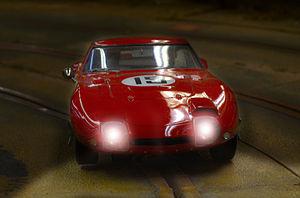
Hiroshi Fushida, né le 10 mars 1946 à Kyoto, est un ancien pilote automobile nippon spécialiste de courses automobiles d'endurance.